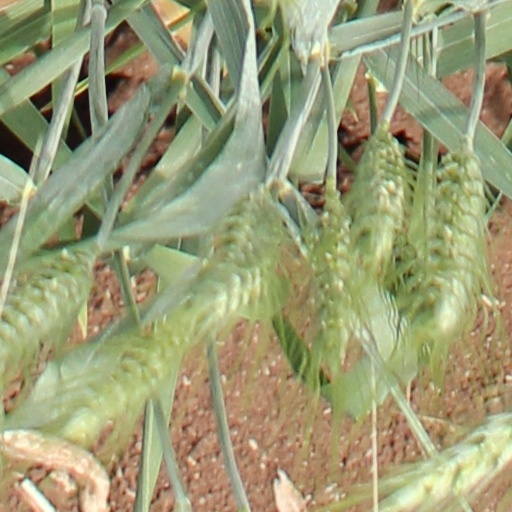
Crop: wheat